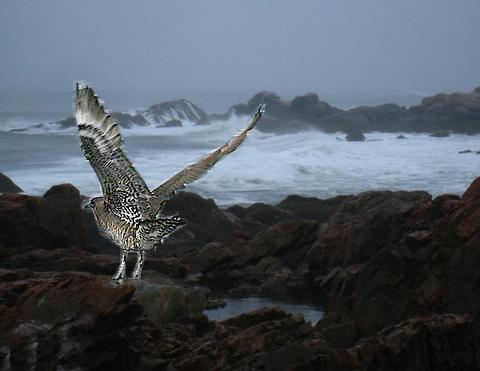
Bird species: Pomarine_Jaeger
Bird type: waterbird
Background: water